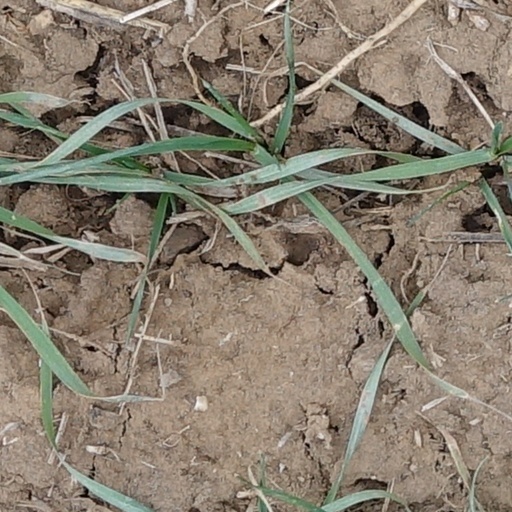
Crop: wheat